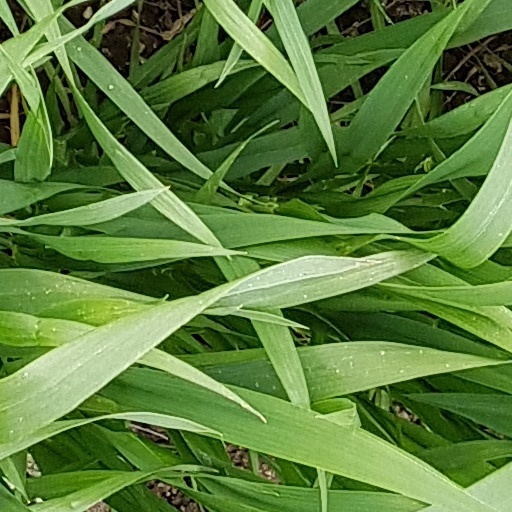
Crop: wheat